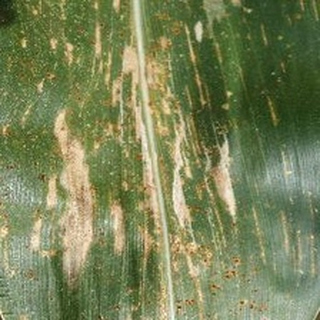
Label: corn_gray_leaf_spot